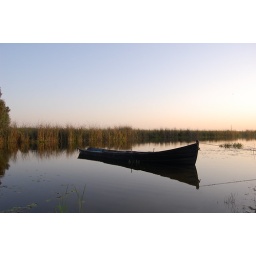
An old boat full with water in Crisan at the Danube delta